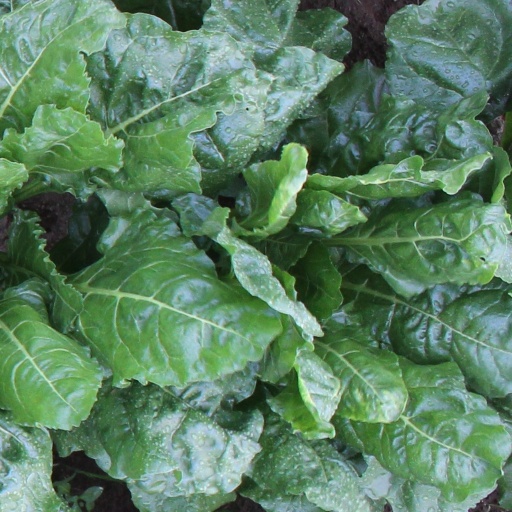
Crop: sugar beet